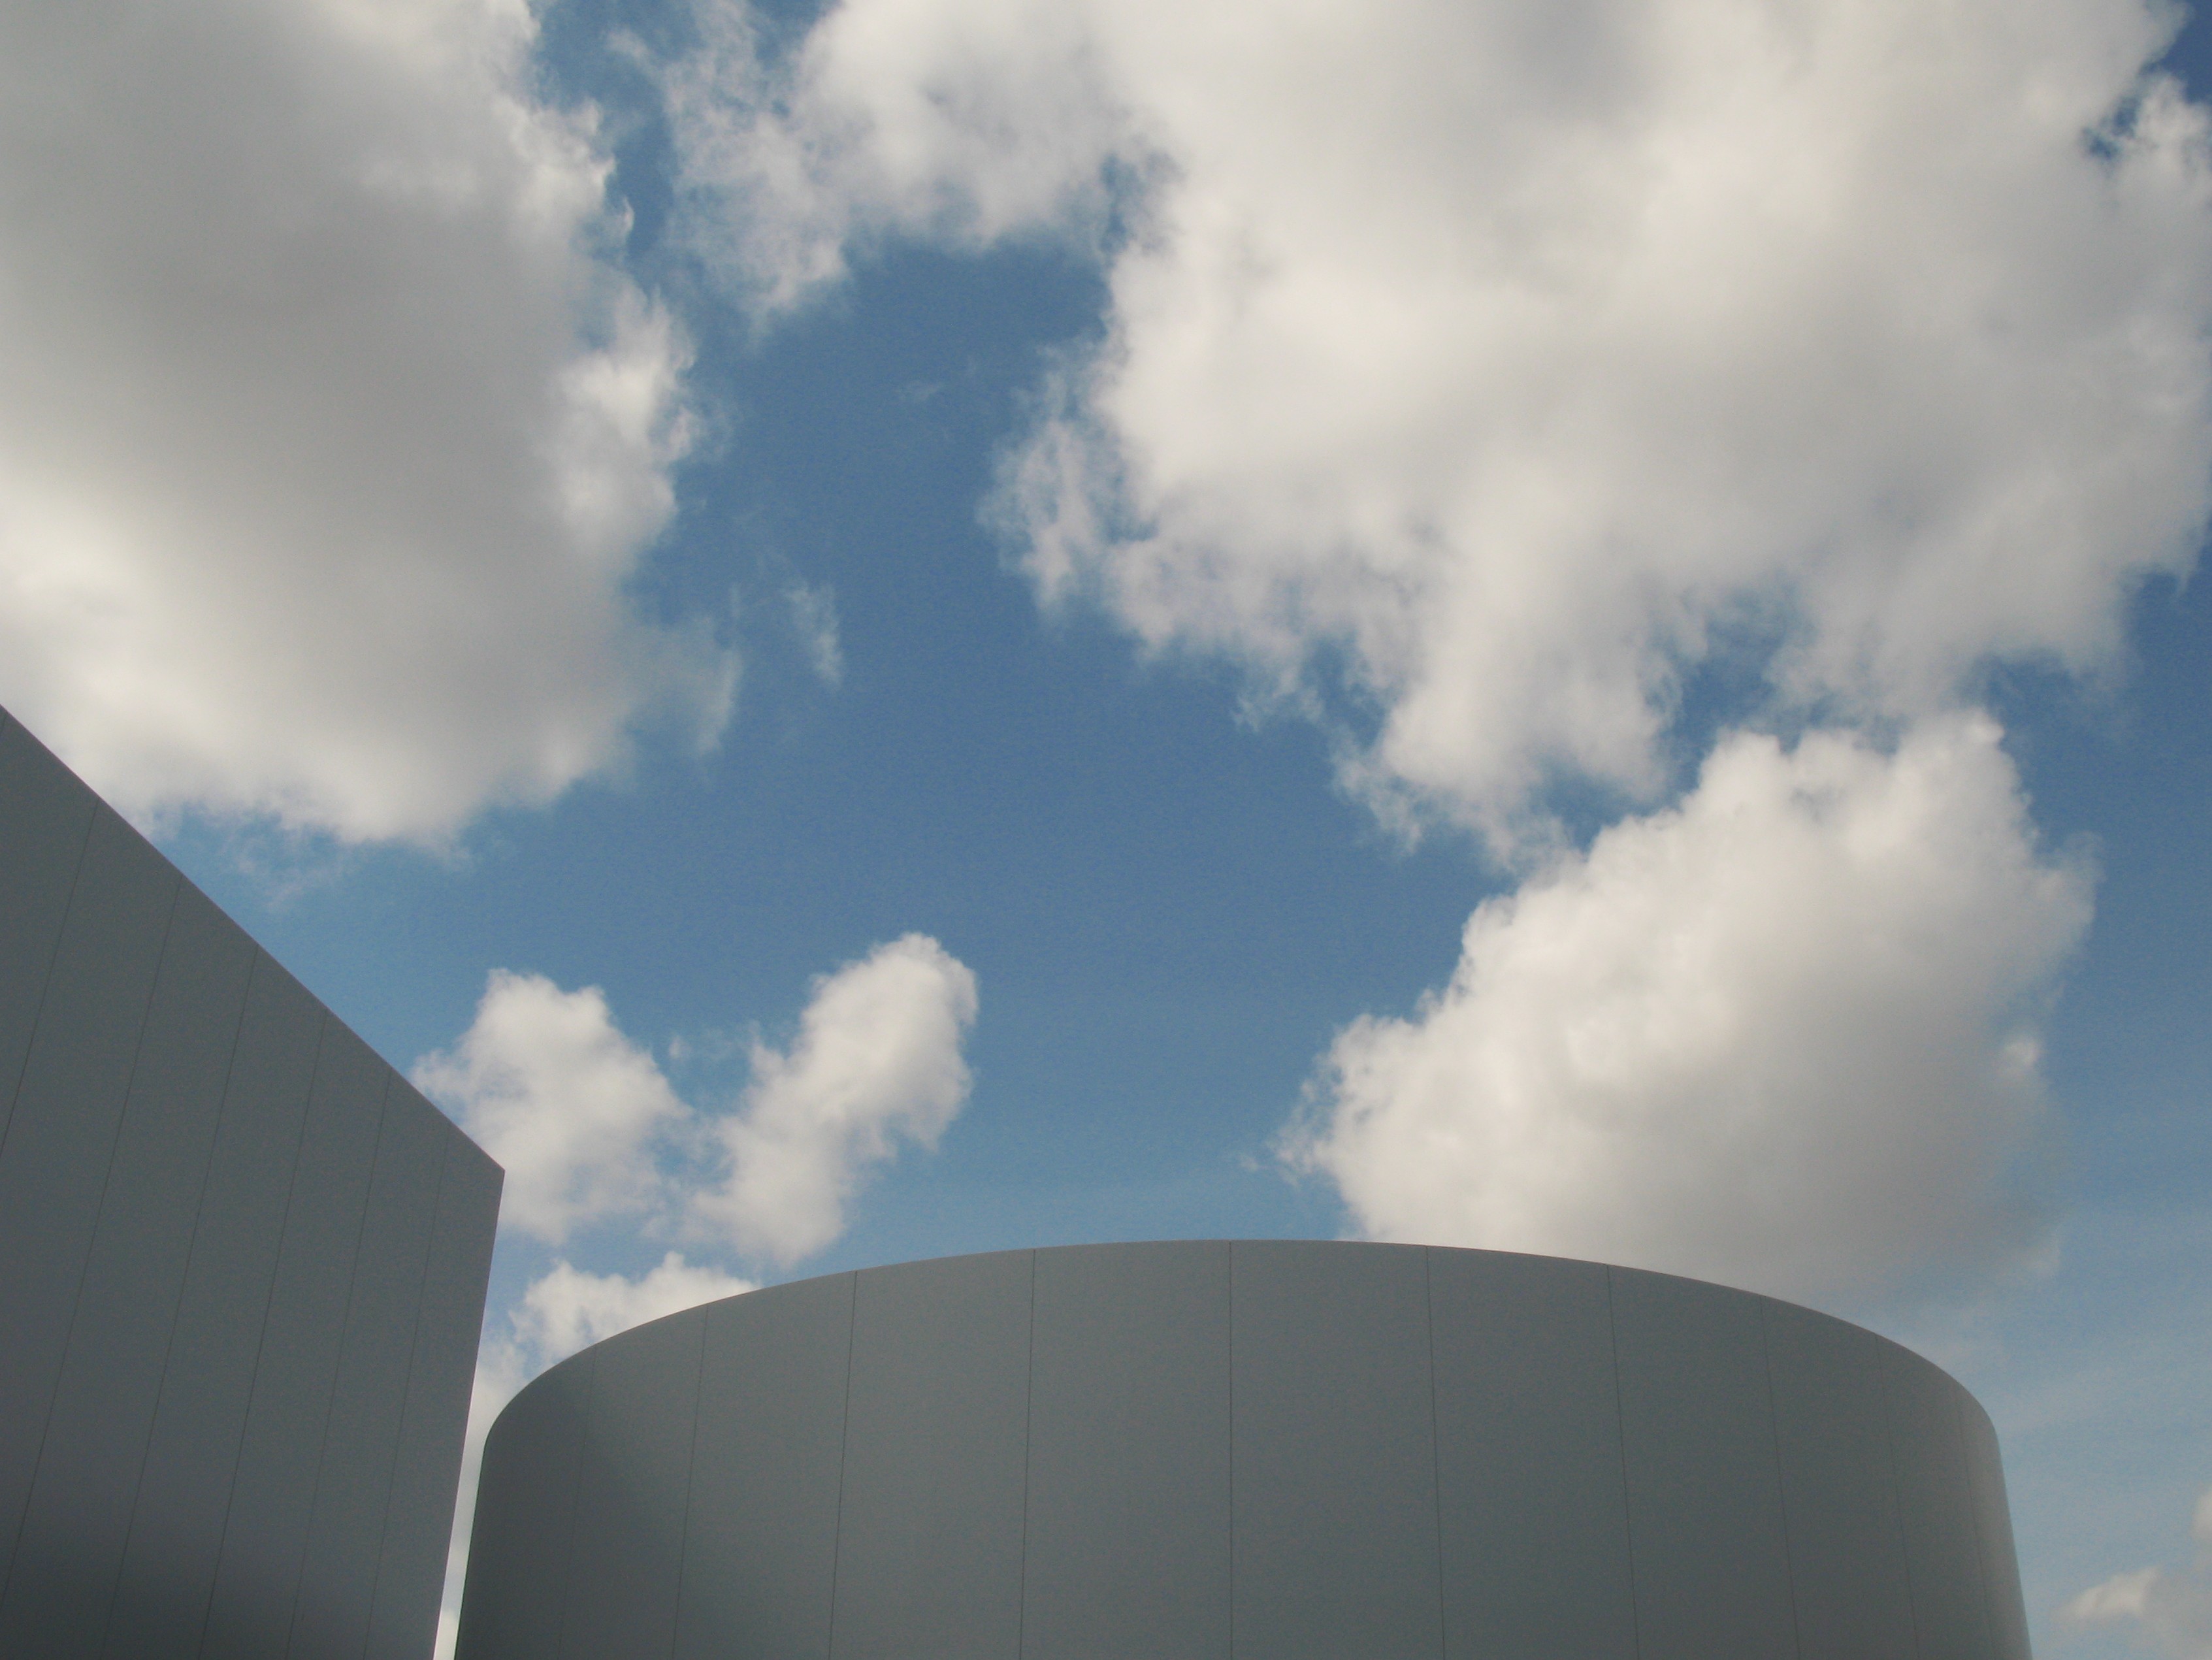
cloud, architecture, sky, sunlight, atmosphere, daytime, high, cumulus, blue, hires, hi, res, powershotg7, canong7, meteorological phenomenon, atmosphere of earth